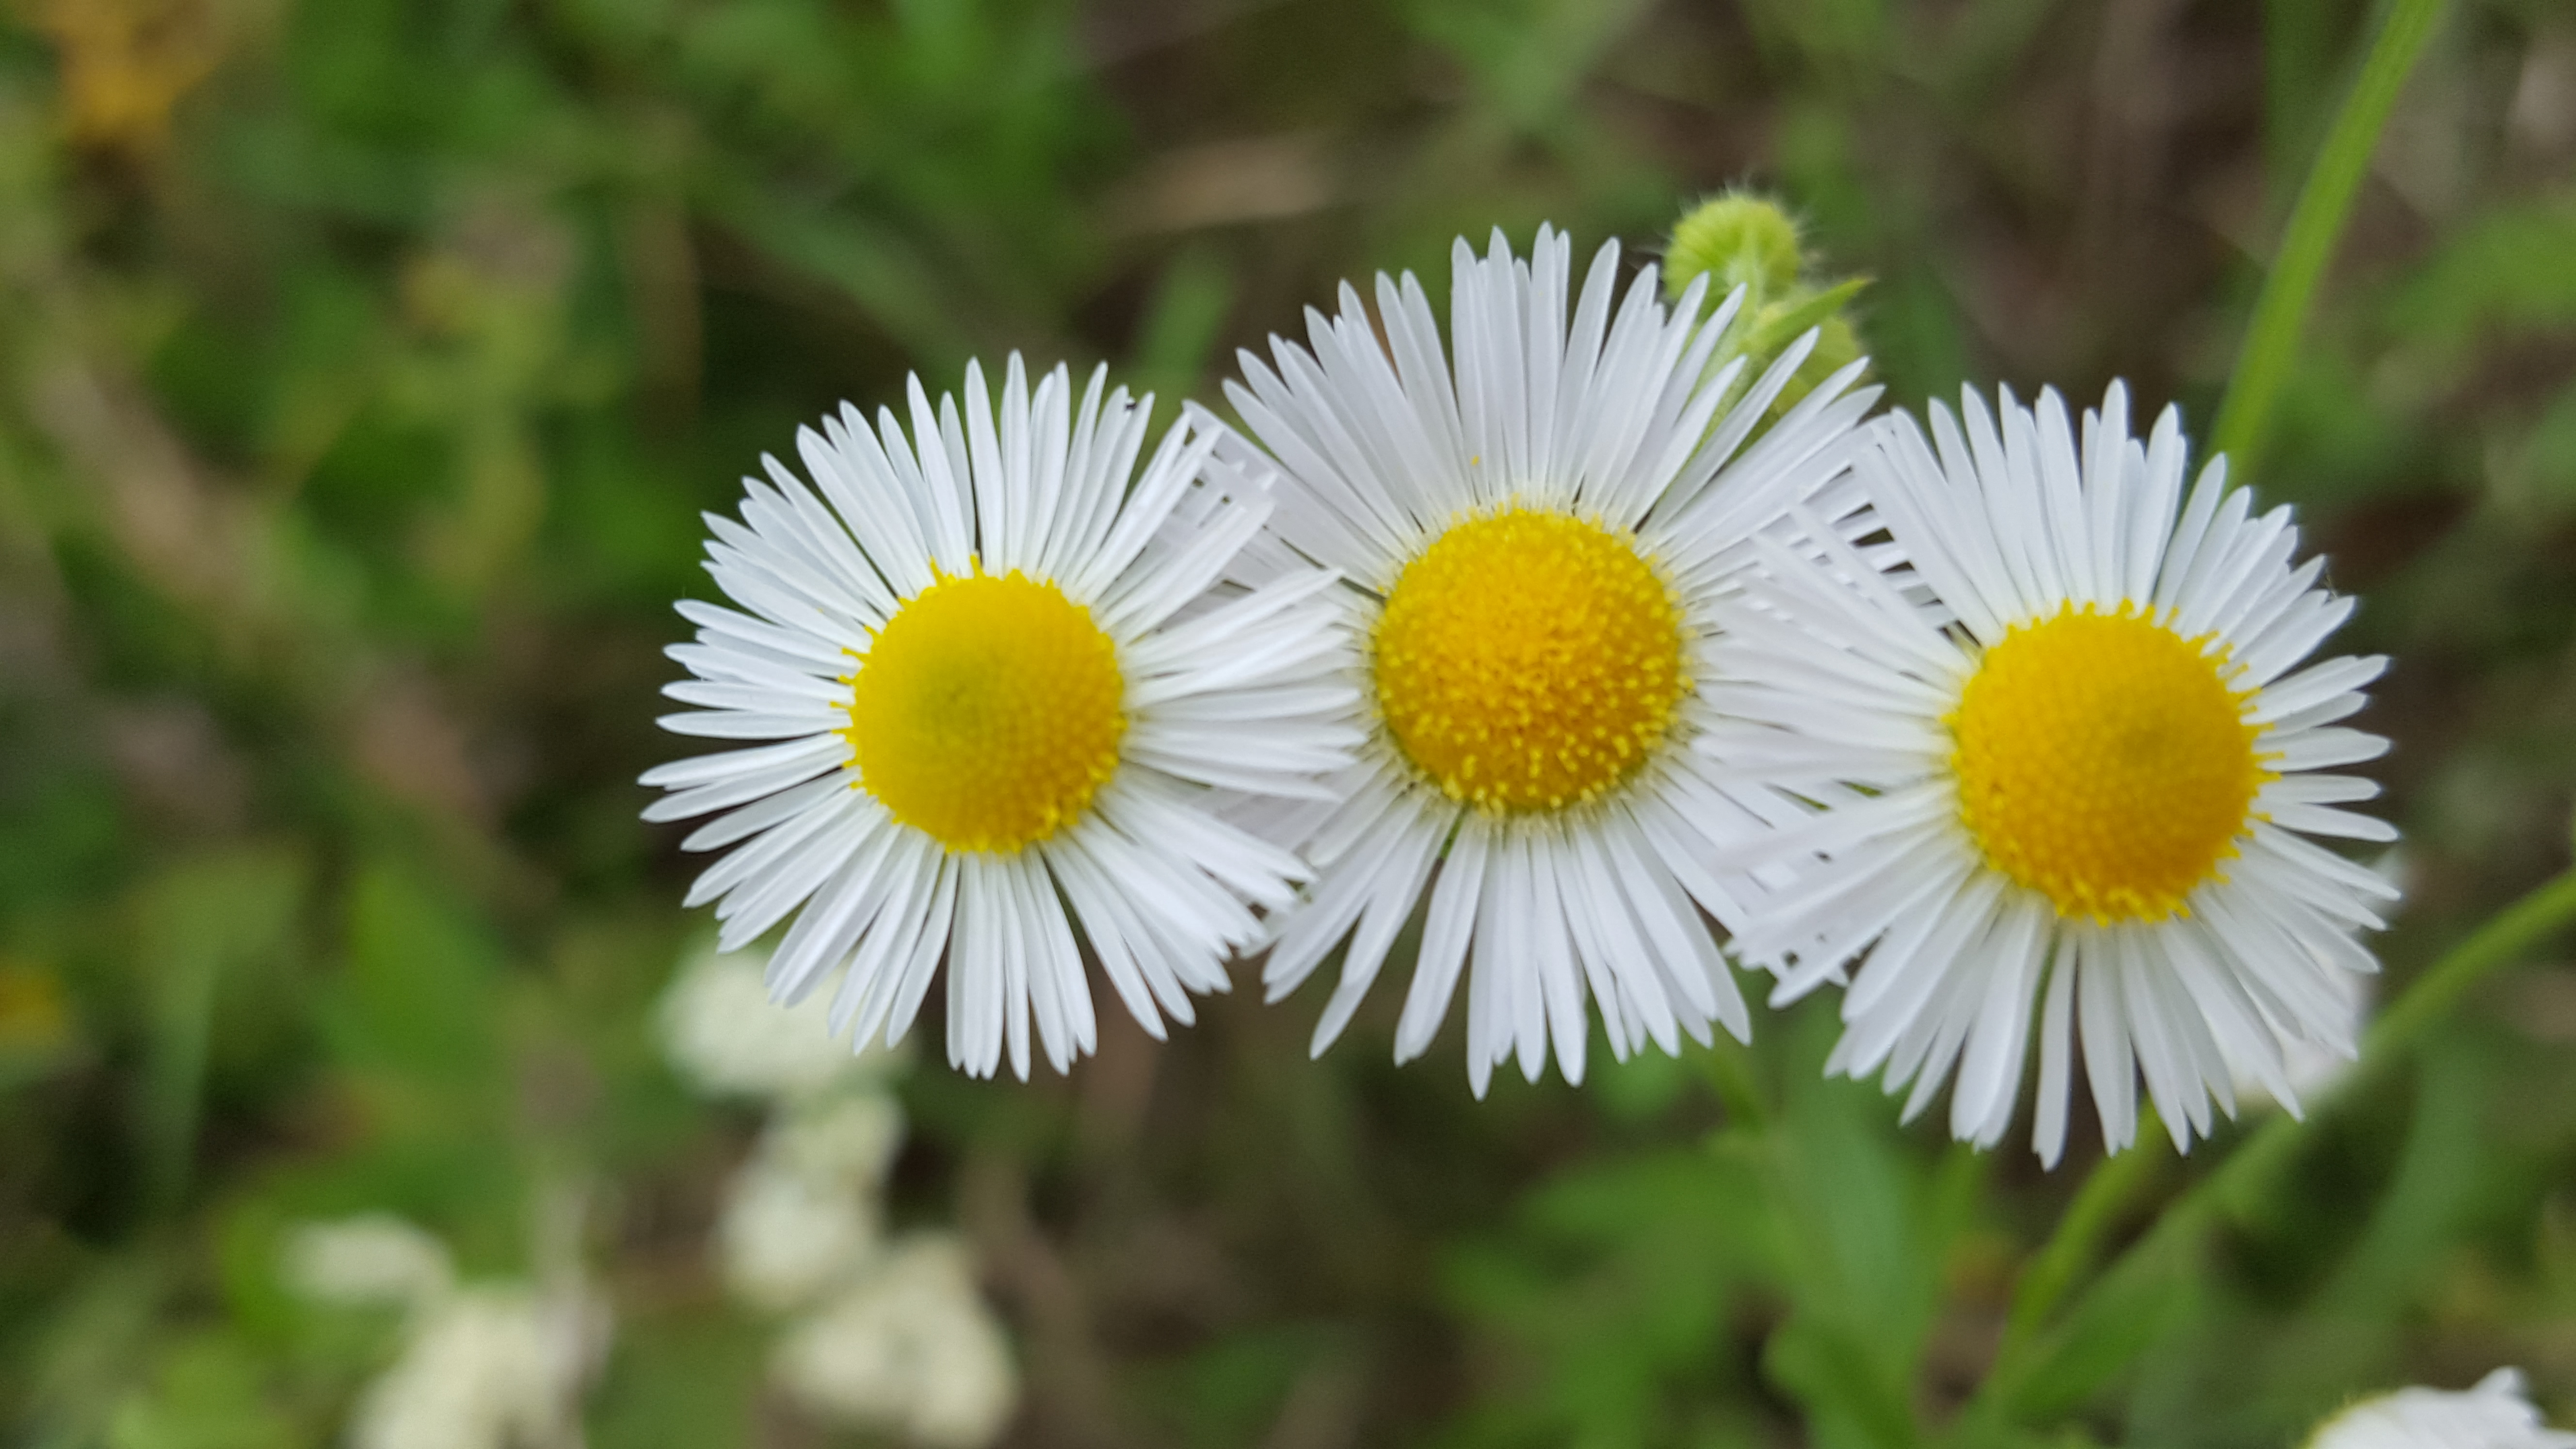
chamomile, flowers, field, garden, plant, nature, heath aster, flower, Sweet scabious, mayweed, oxeye daisy, flowering plant, camomile, daisy, aster, wildflower, daisy family, petal